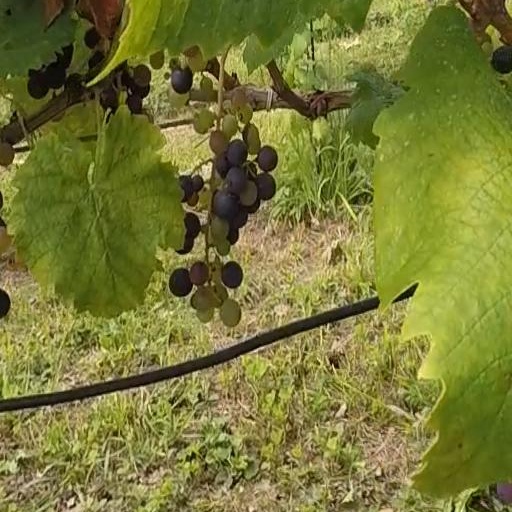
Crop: grape